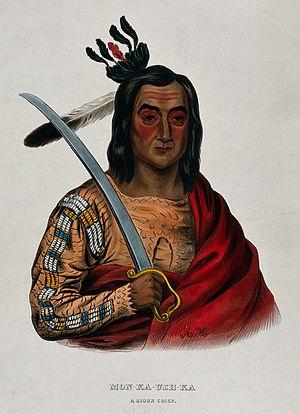
Monkaushka est un chef amérindien sioux du groupe des Yankton. Il a été délégué à Washington D.C. en 1837 et y est tombé malade. Il a essayé de rentrer chez lui mais est mort en route à Baltimore.